Burschville School

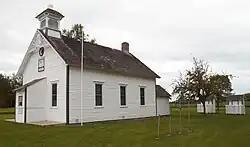
The school, painted white, with its outhouses in 2019

Burschville School, also known as District No. 107 School, is a one-room schoolhouse near Corcoran, Minnesota, United States. It was built in 1894 and listed on the National Register of Historic Places in 2018, complete with its original outhouses. It has been preserved as a museum embodying local efforts to provide education in rural Hennepin County.